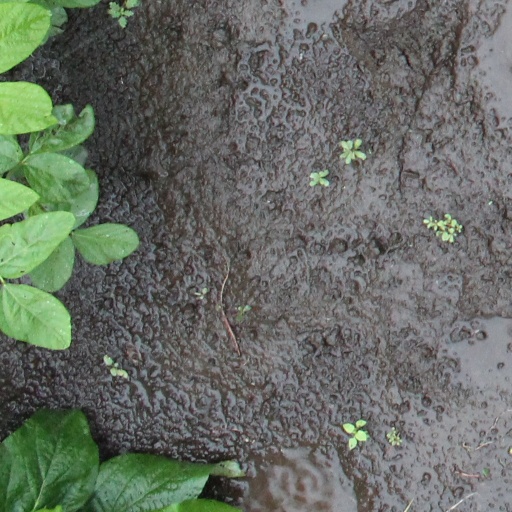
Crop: soybean